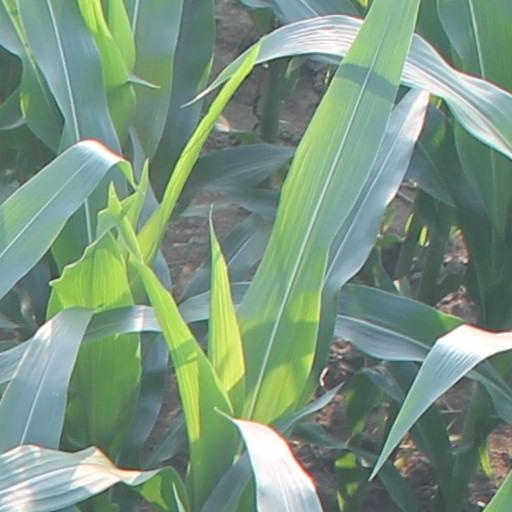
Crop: maize; corn